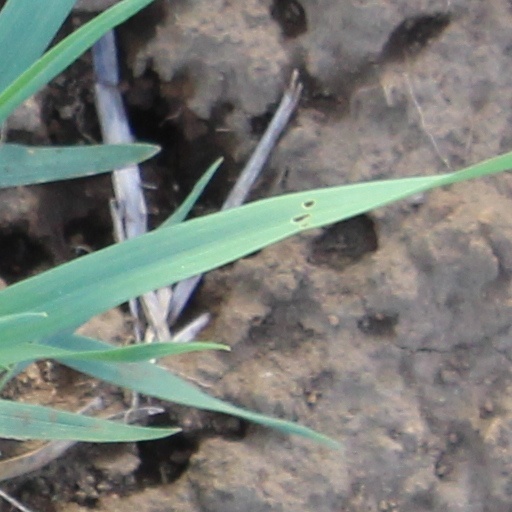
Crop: wheat